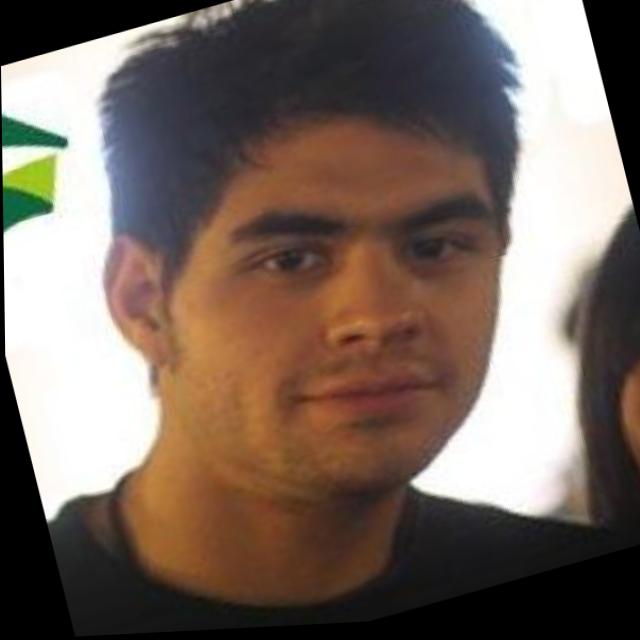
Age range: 21-44